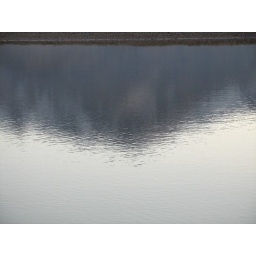
The mountain looked better reflected in the water than it did in the distance. Something about the lighting.